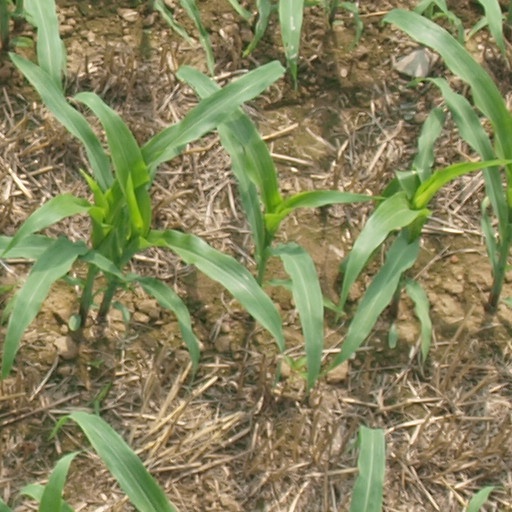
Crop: maize; corn